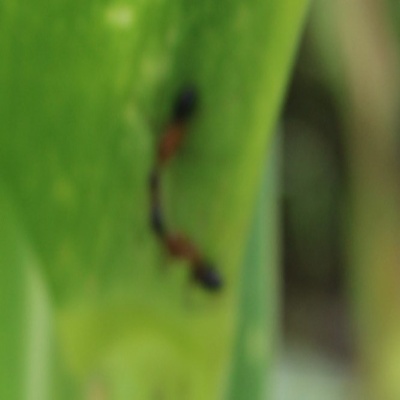
Crop: Maize
Condition: leaf beetle